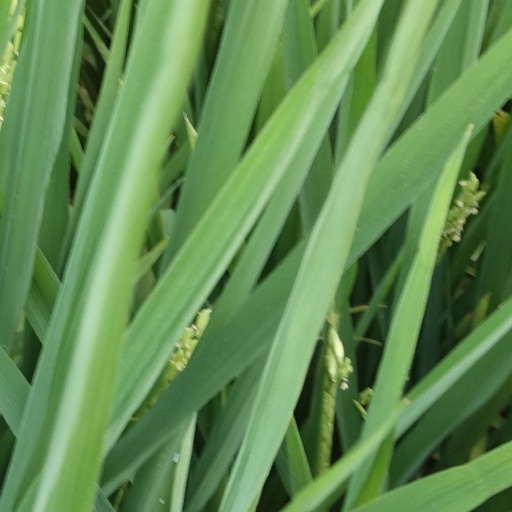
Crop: rice